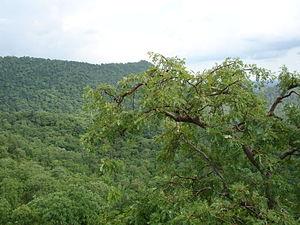
Le district de Kabirdham est un district de l'état du Chhattisgarh en Inde.